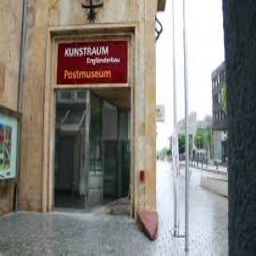
Liechtenstein PostalMuseum